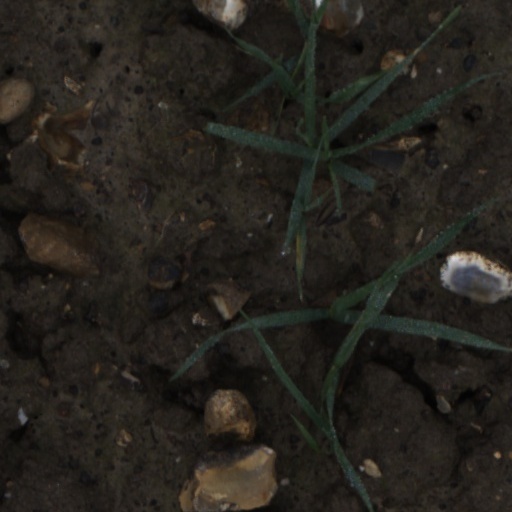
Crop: wheat